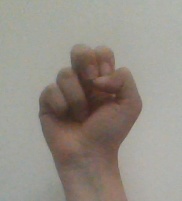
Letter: gaaf